2004 Indian Ocean earthquake and tsunami

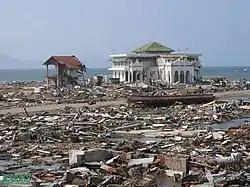
Baiturrahim Mosque survived the tsunami in Ulee Lheue, Banda Aceh

Despite a delay of up to several hours between the earthquake and the impact of the tsunami, nearly all of the victims were taken by surprise. There were no tsunami warning systems in the Indian Ocean to detect tsunamis or to warn the general population living around the ocean. Tsunami detection is difficult because while a tsunami is in deep water, it has little height and a network of sensors is needed to detect it.